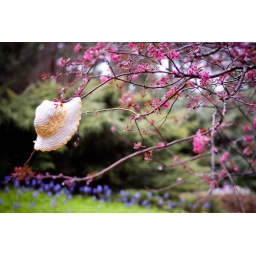
This hat just happened to be sitting in a tree in the rain..